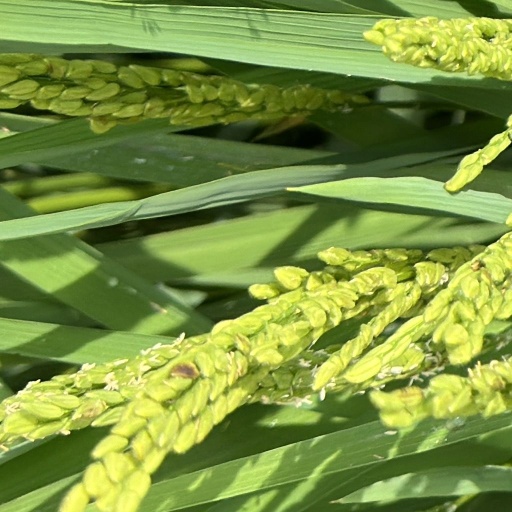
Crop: rice